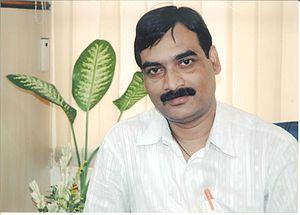
Ravindra Prabhat est un poète, chercheur, journaliste, romancier et écrivain hindi. Il a écrit pour les deux années dernières décennies dans diverses disciplines. Ses articles sont parus dans les principaux journaux en Inde.